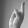
ASL letter: R